The Clean Network

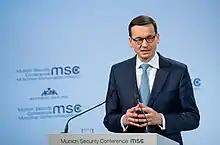
Polish Prime Minister Mateusz Morawiecki called on other European countries to adopt a Clean Path.

Many companies and countries like Japan, Albania and Taiwan have already adopted the Clean Path. Polish Prime Minister Mateusz Morawiecki called on all countries and companies, especially the Europeans, to adopt a Clean Path to secure their 5G networks. U.S. Ambassador to NATO Kay Bailey Hutchison has called for a 5G Clean NATO Network with a Clean Path feeding into its military bases.